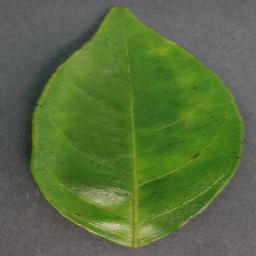
Label: Orange___Haunglongbing_(Citrus_greening)